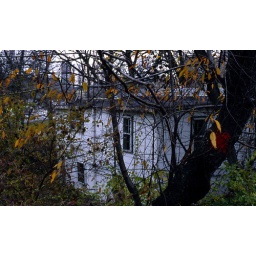
creepy view of an abandoned house across the street from my condo in nashville.